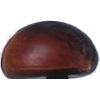
Label: Chestnut 1